Abdalla Hamdok

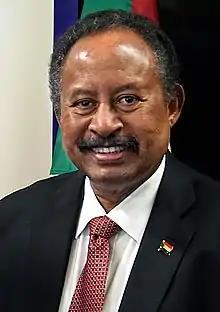
Hamdok in 2019

Abdalla Hamdok Al-Kinani (also transliterated "Abdallah", "Hamdouk", "AlKinani"; ; born 1 January 1956) is a Sudanese public administrator who served as the 15th prime minister of Sudan from 2019 to October 2021, and again from November 2021 until his resignation in 2022.